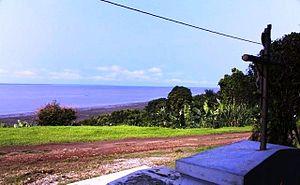
Le Komo est un Fleuve du Gabon. Vue à partir de Donguila à Ntoum
Ntoum est une ville du Gabon, chef-lieu du département du Komo-Mondah dans la province de l'Estuaire, située à 38 km de la capitale gabonaise Libreville. En 2012, la population est estimée à 11 813 habitants.